Ikara (missile)

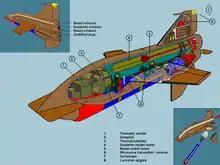
Cutaway drawing of the Ikara missile largely based on declassified documents located in the National Archives, London, and photographs taken by the artist of museum exhibits at the Bristol Aero Collection at RAF Kemble and the Royal Navy Submarine Museum, Gosport, Hampshire, UK.

The Turana target drone was designed and built in Australia as a development of the Ikara anti-submarine weapon system. It was a target drone with remote control that was launched from the Ikara launcher for use in naval anti-aircraft target practice.